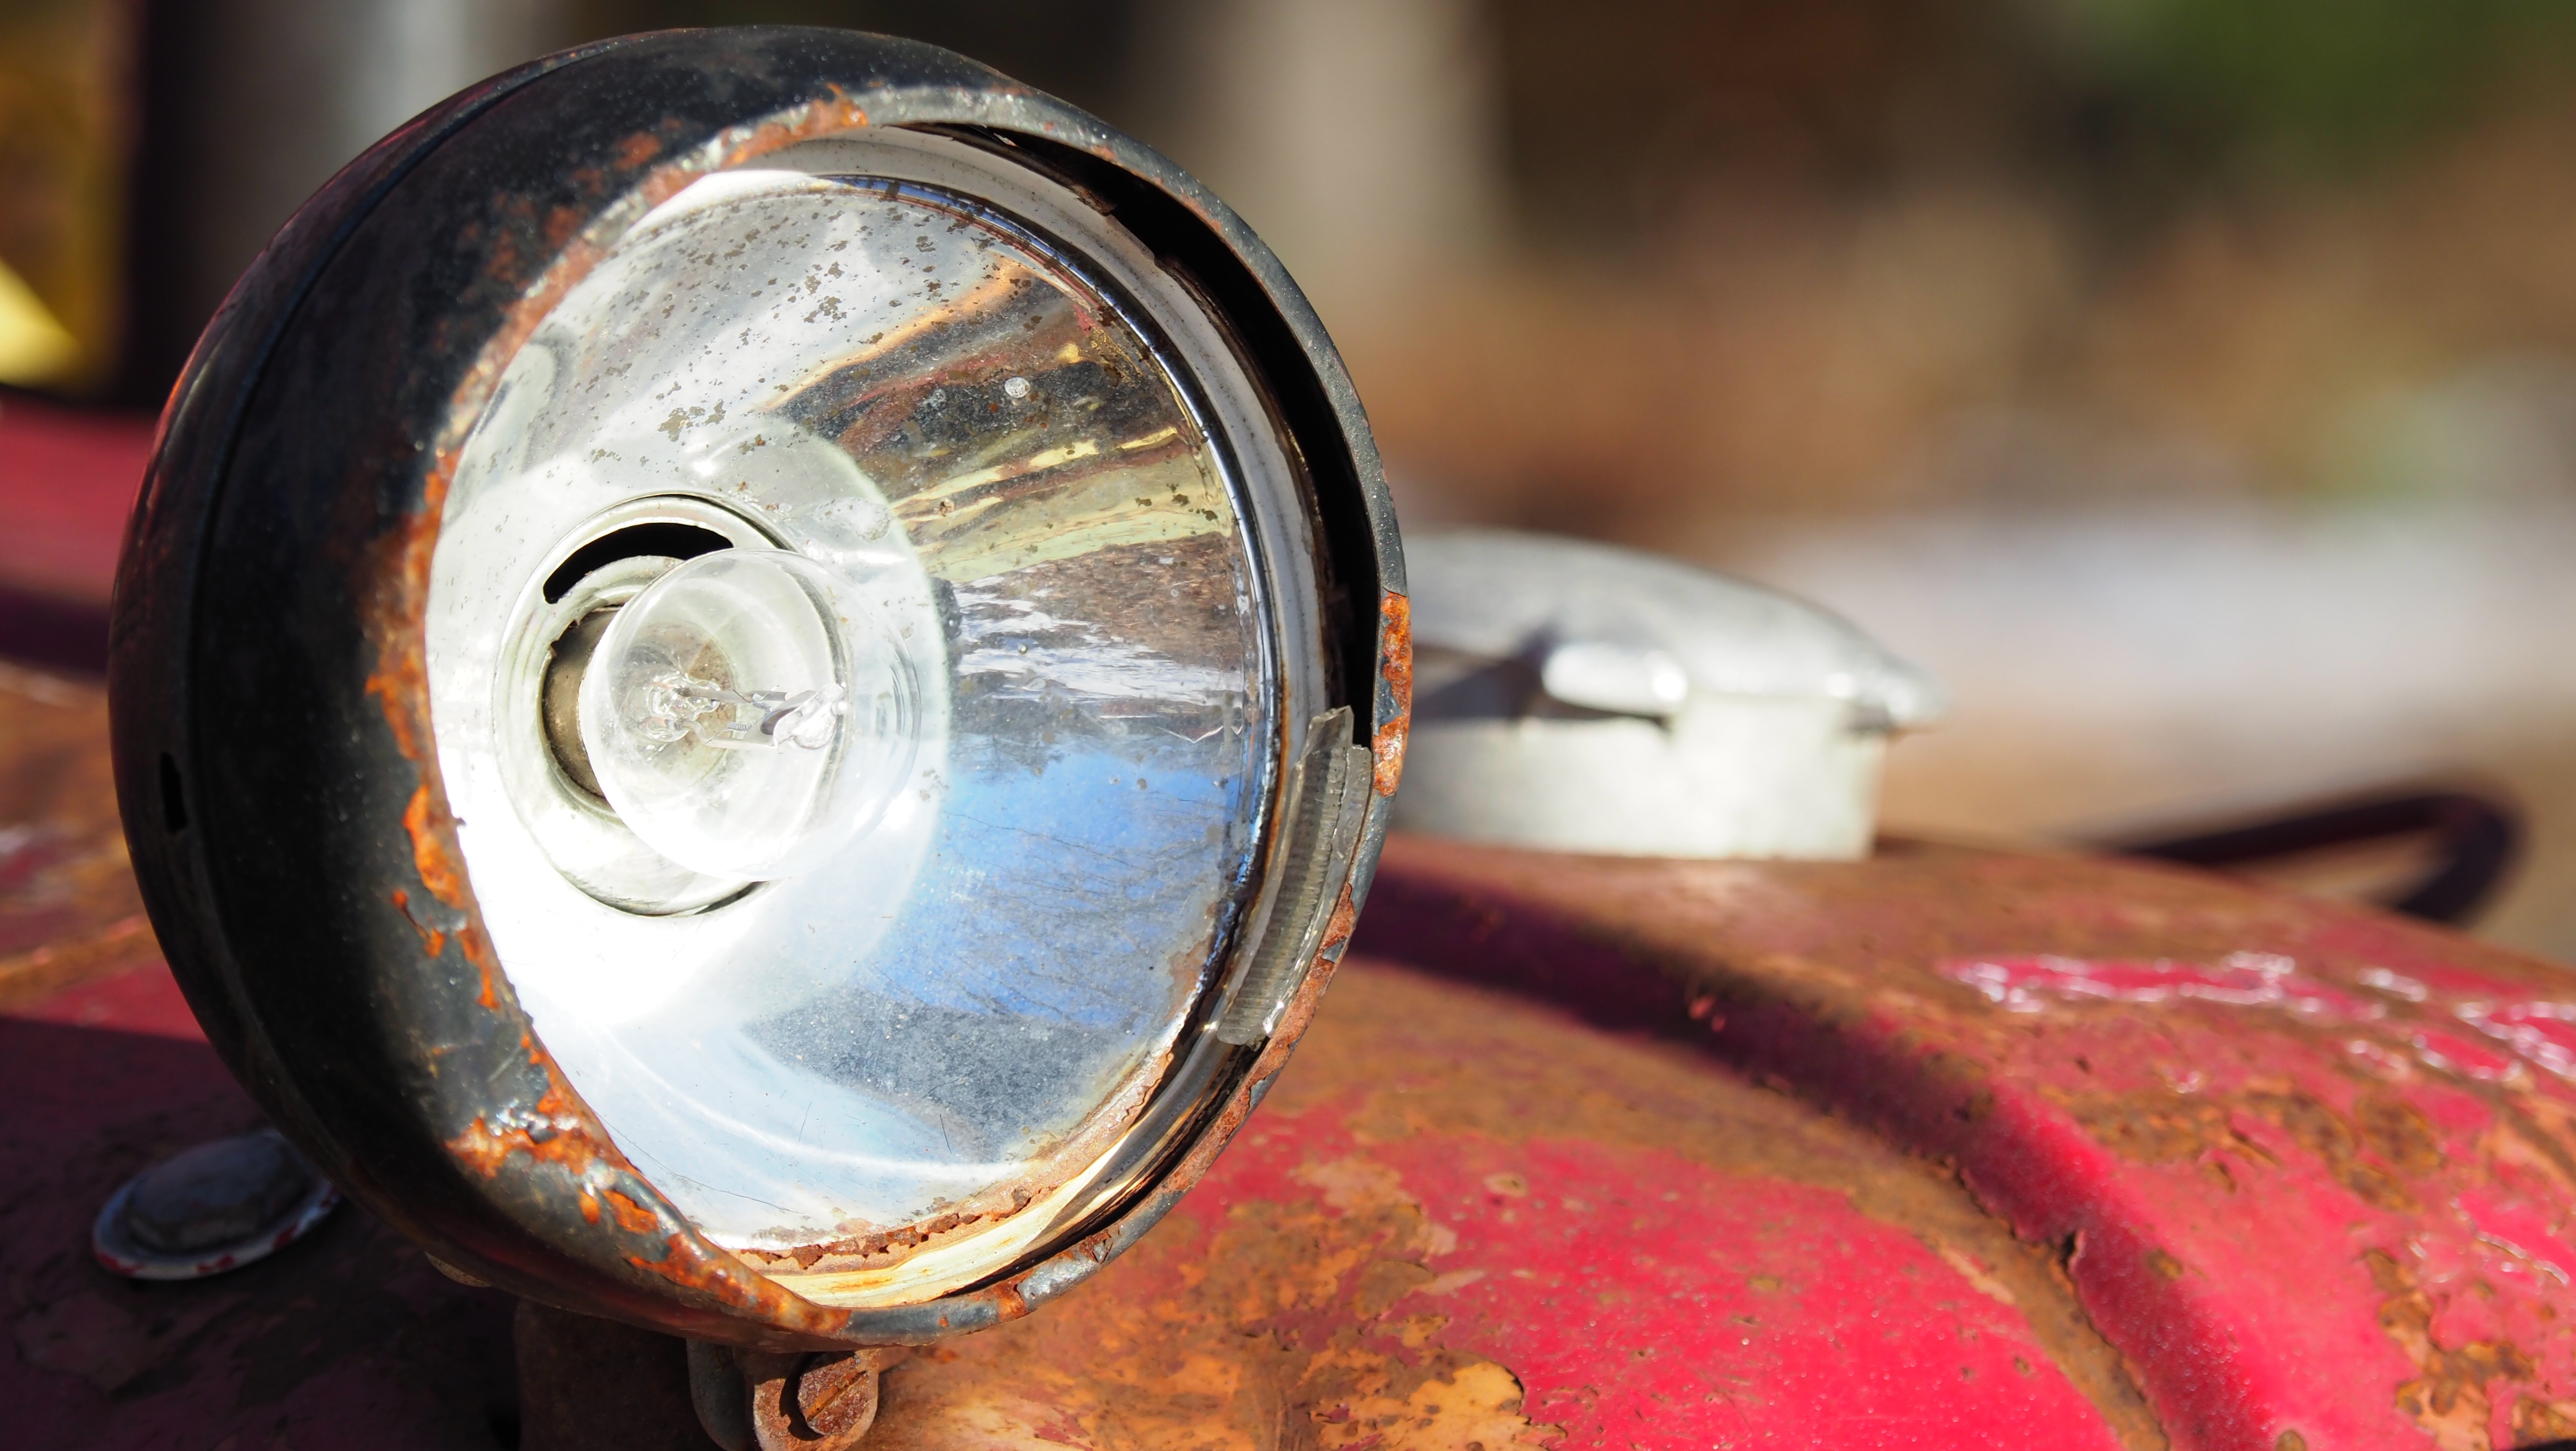
light, tractor, wheel, glass, rust, red, vehicle, broken, lamp, lighting, close up, macro photography